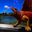
Label: dinosaur